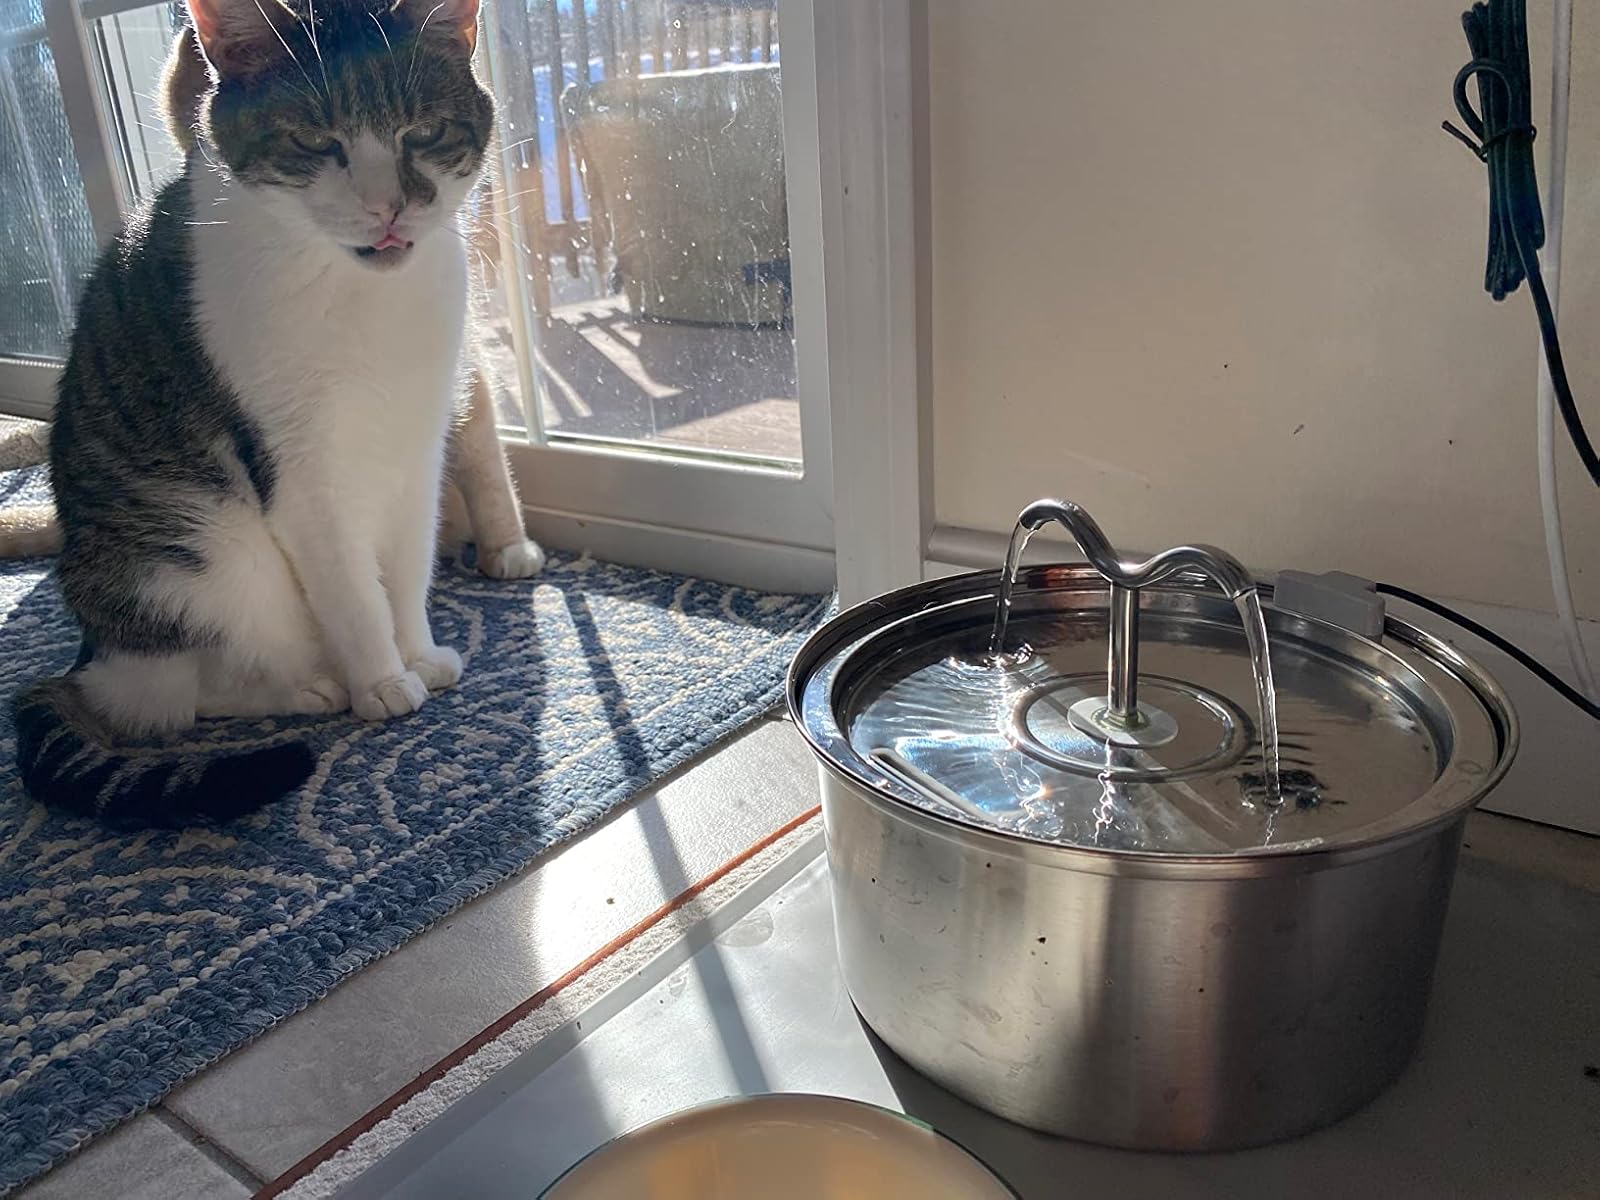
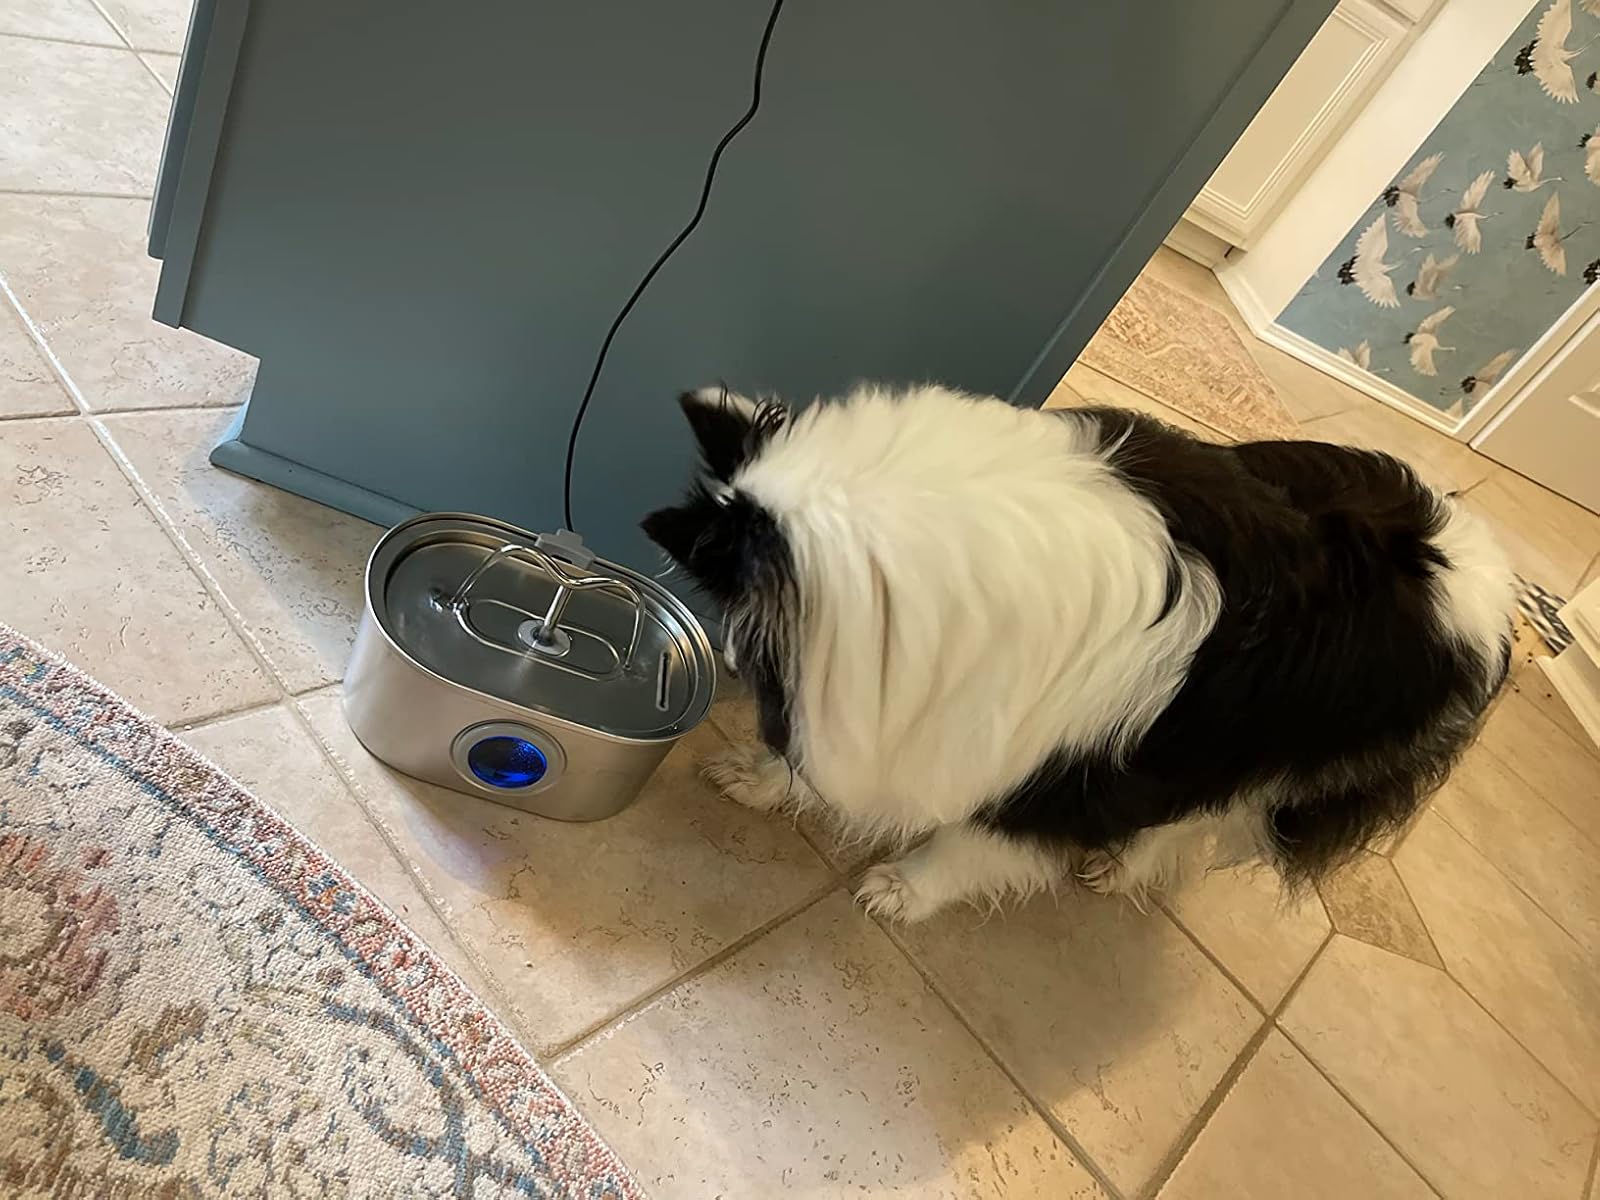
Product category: items_bowl
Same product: no